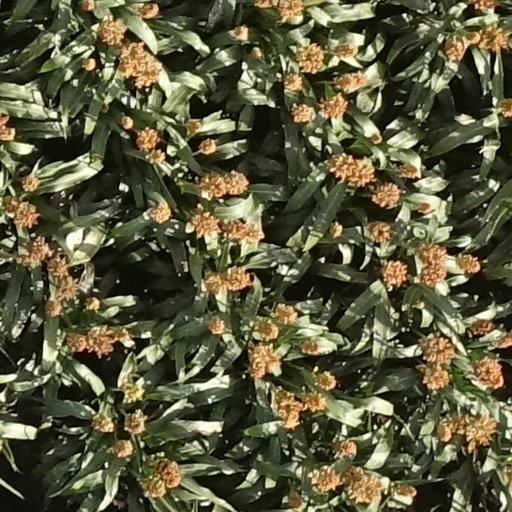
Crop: sorghum